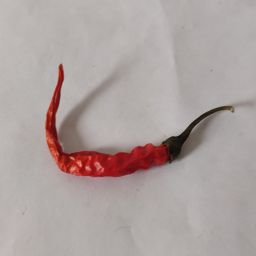
Crop: Chile Pepper
Quality: Dried